Hedluv + Passman

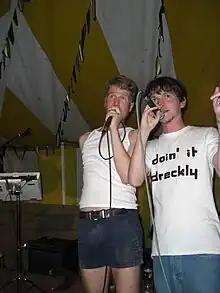
Hedluv + Passman performing at Farmfest, Somerset, 2010

Hedluv + Passman are a rap duo from Redruth, Cornwall. They perform "Casio rap", a genre where lyrics are laid over simple homemade beats. Their song "the future!" was used in the opening credits to Rhys Darby's comedy series "Short Poppies".